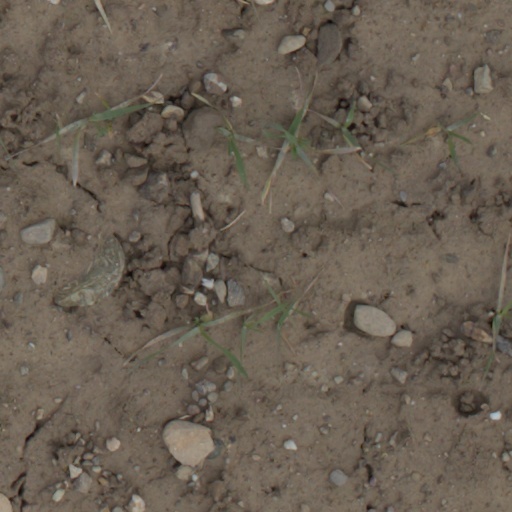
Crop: wheat